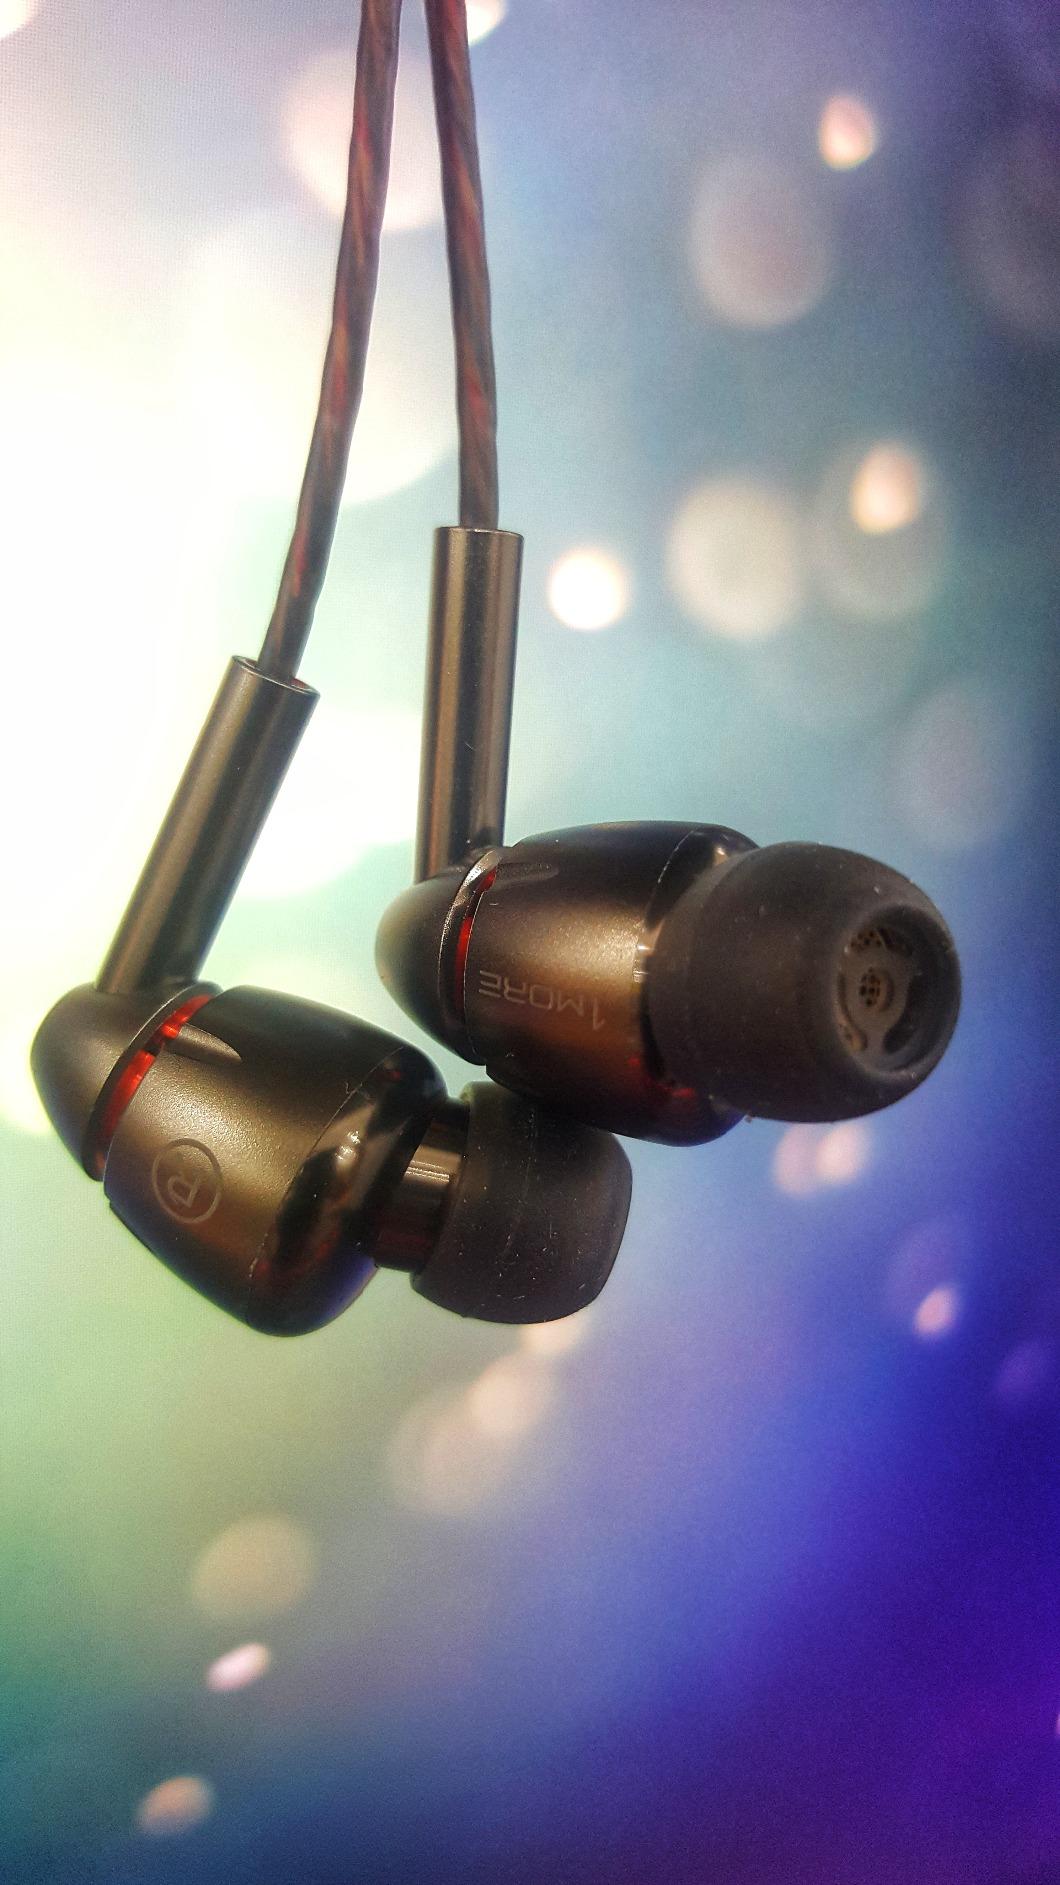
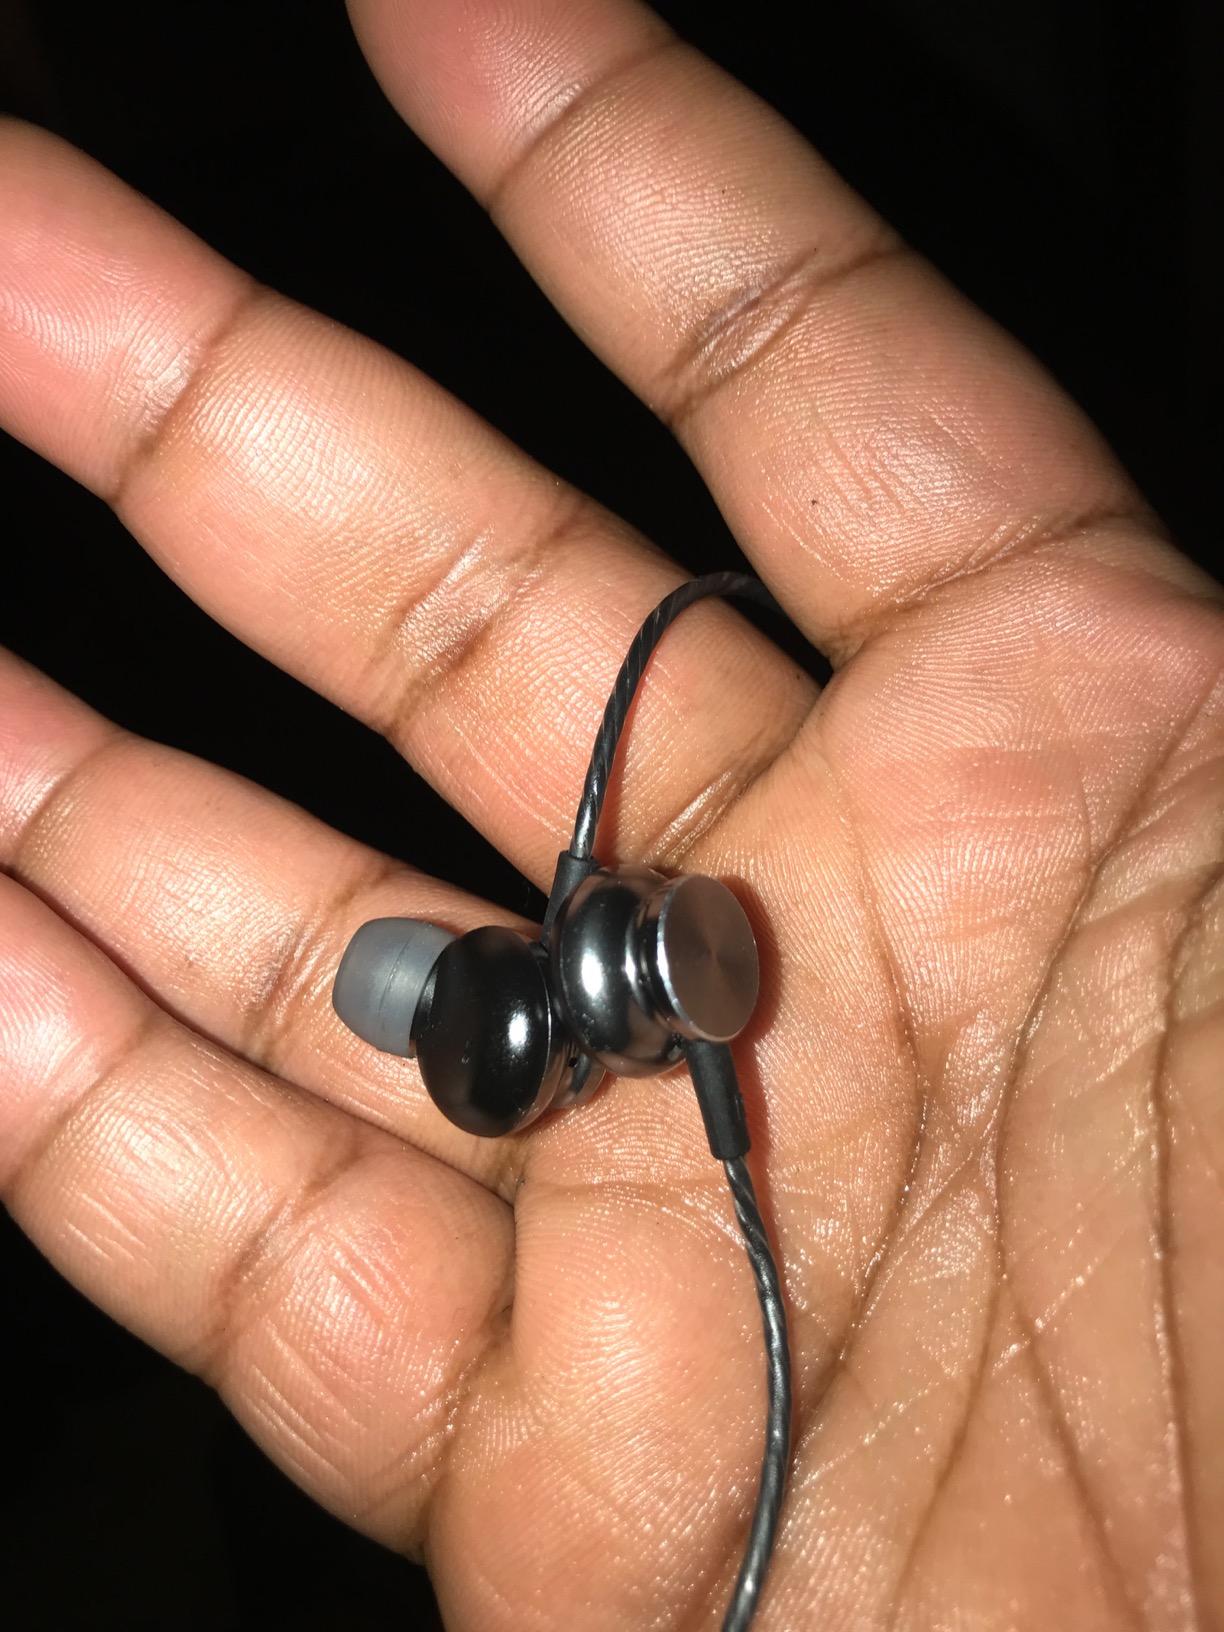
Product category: headphones
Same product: no